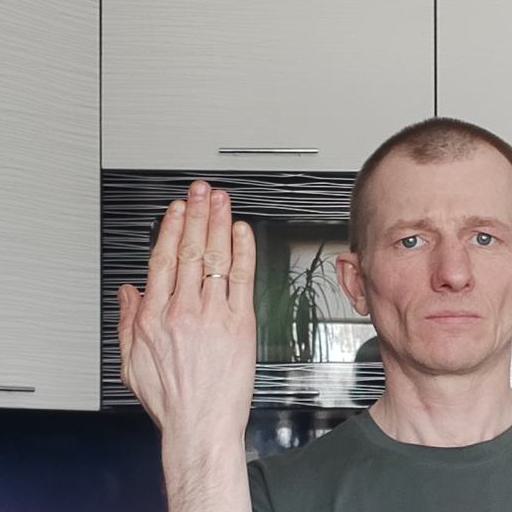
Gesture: stop_inverted